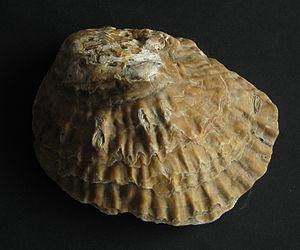
Lo guarracino est une chanson napolitaine populaire écrite sous la forme d'un virelangue de dix-neuf strophes et composée sur un rythme soutenu de tarentelle par des auteurs inconnus au XVIIIᵉ siècle. Elle raconte une histoire d'amours et de querelles entre poissons de la baie de Naples.